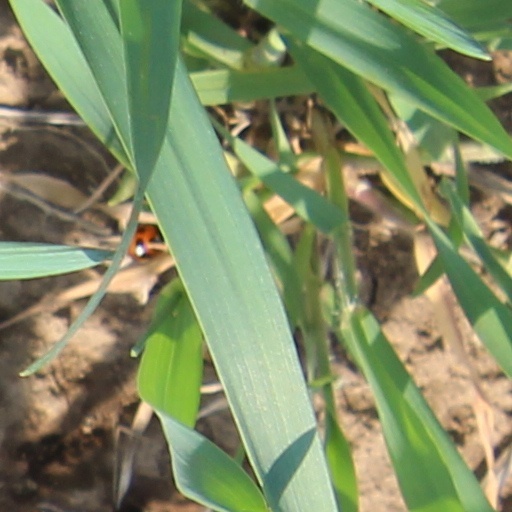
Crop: wheat